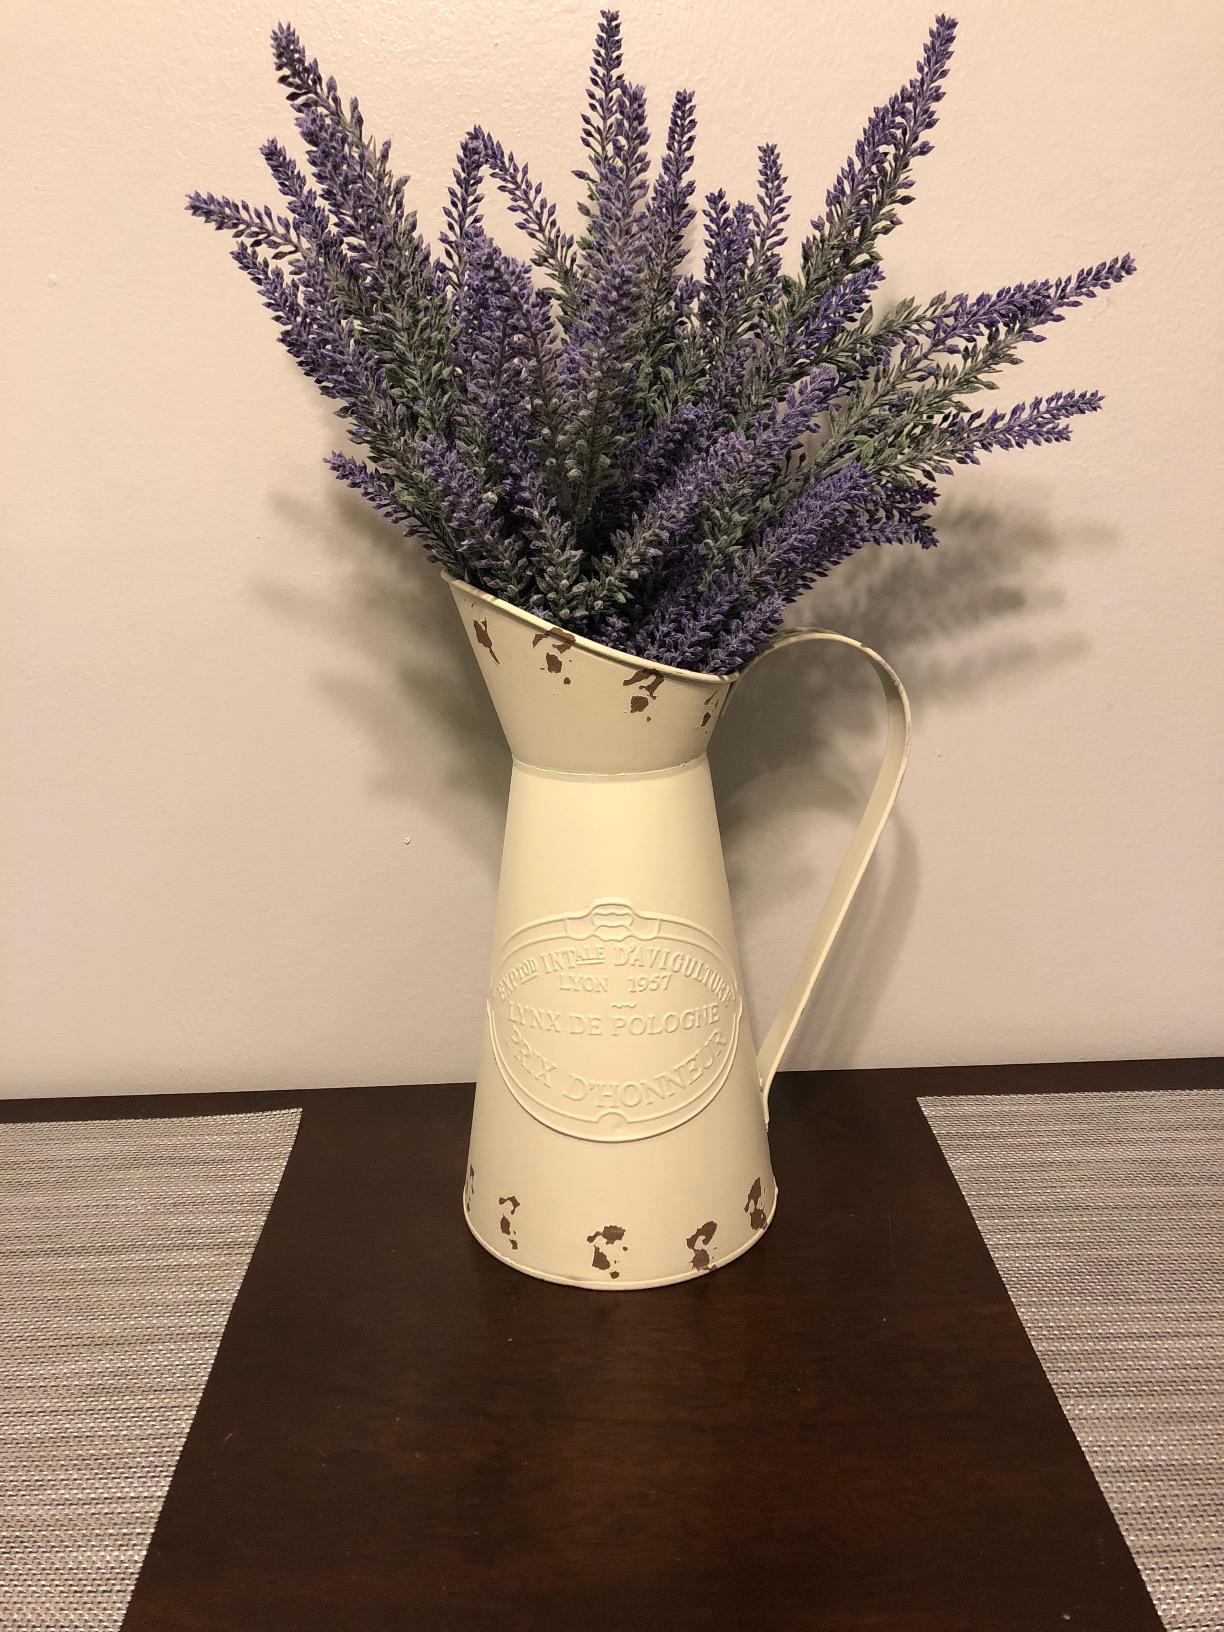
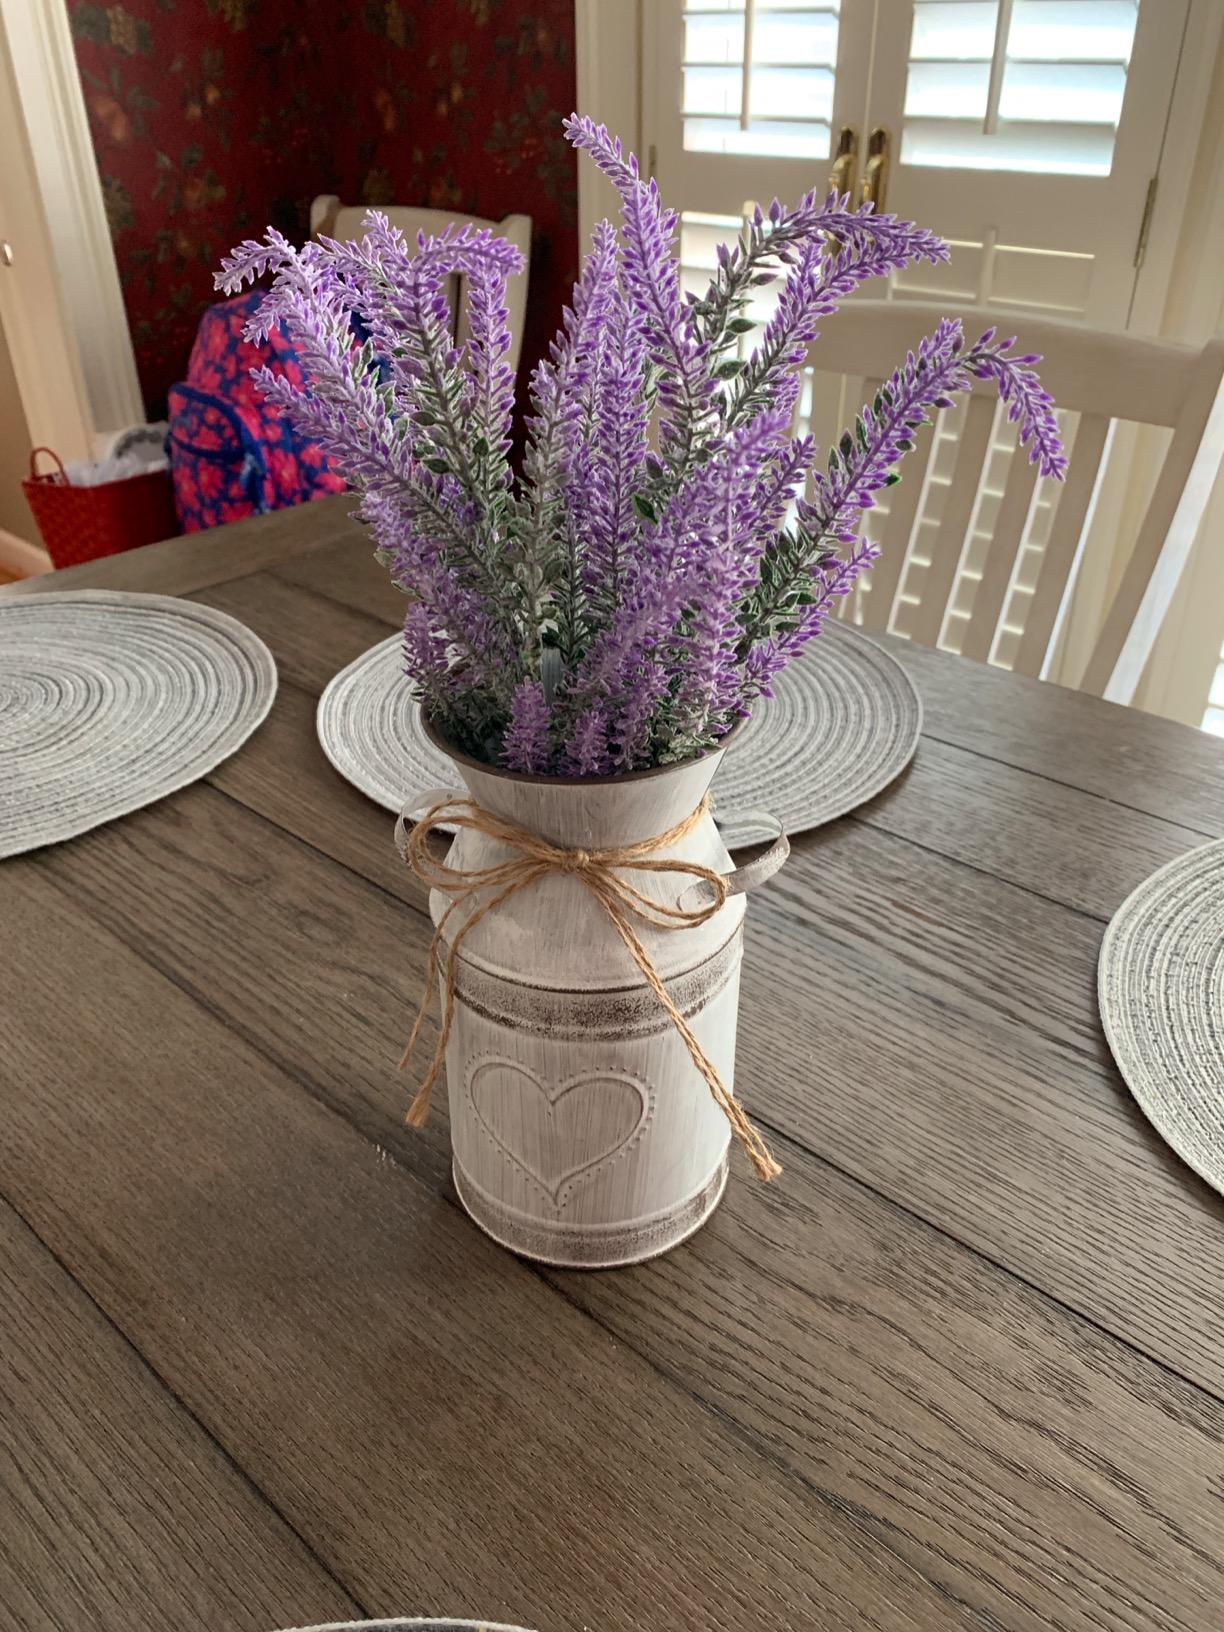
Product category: vase
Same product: no